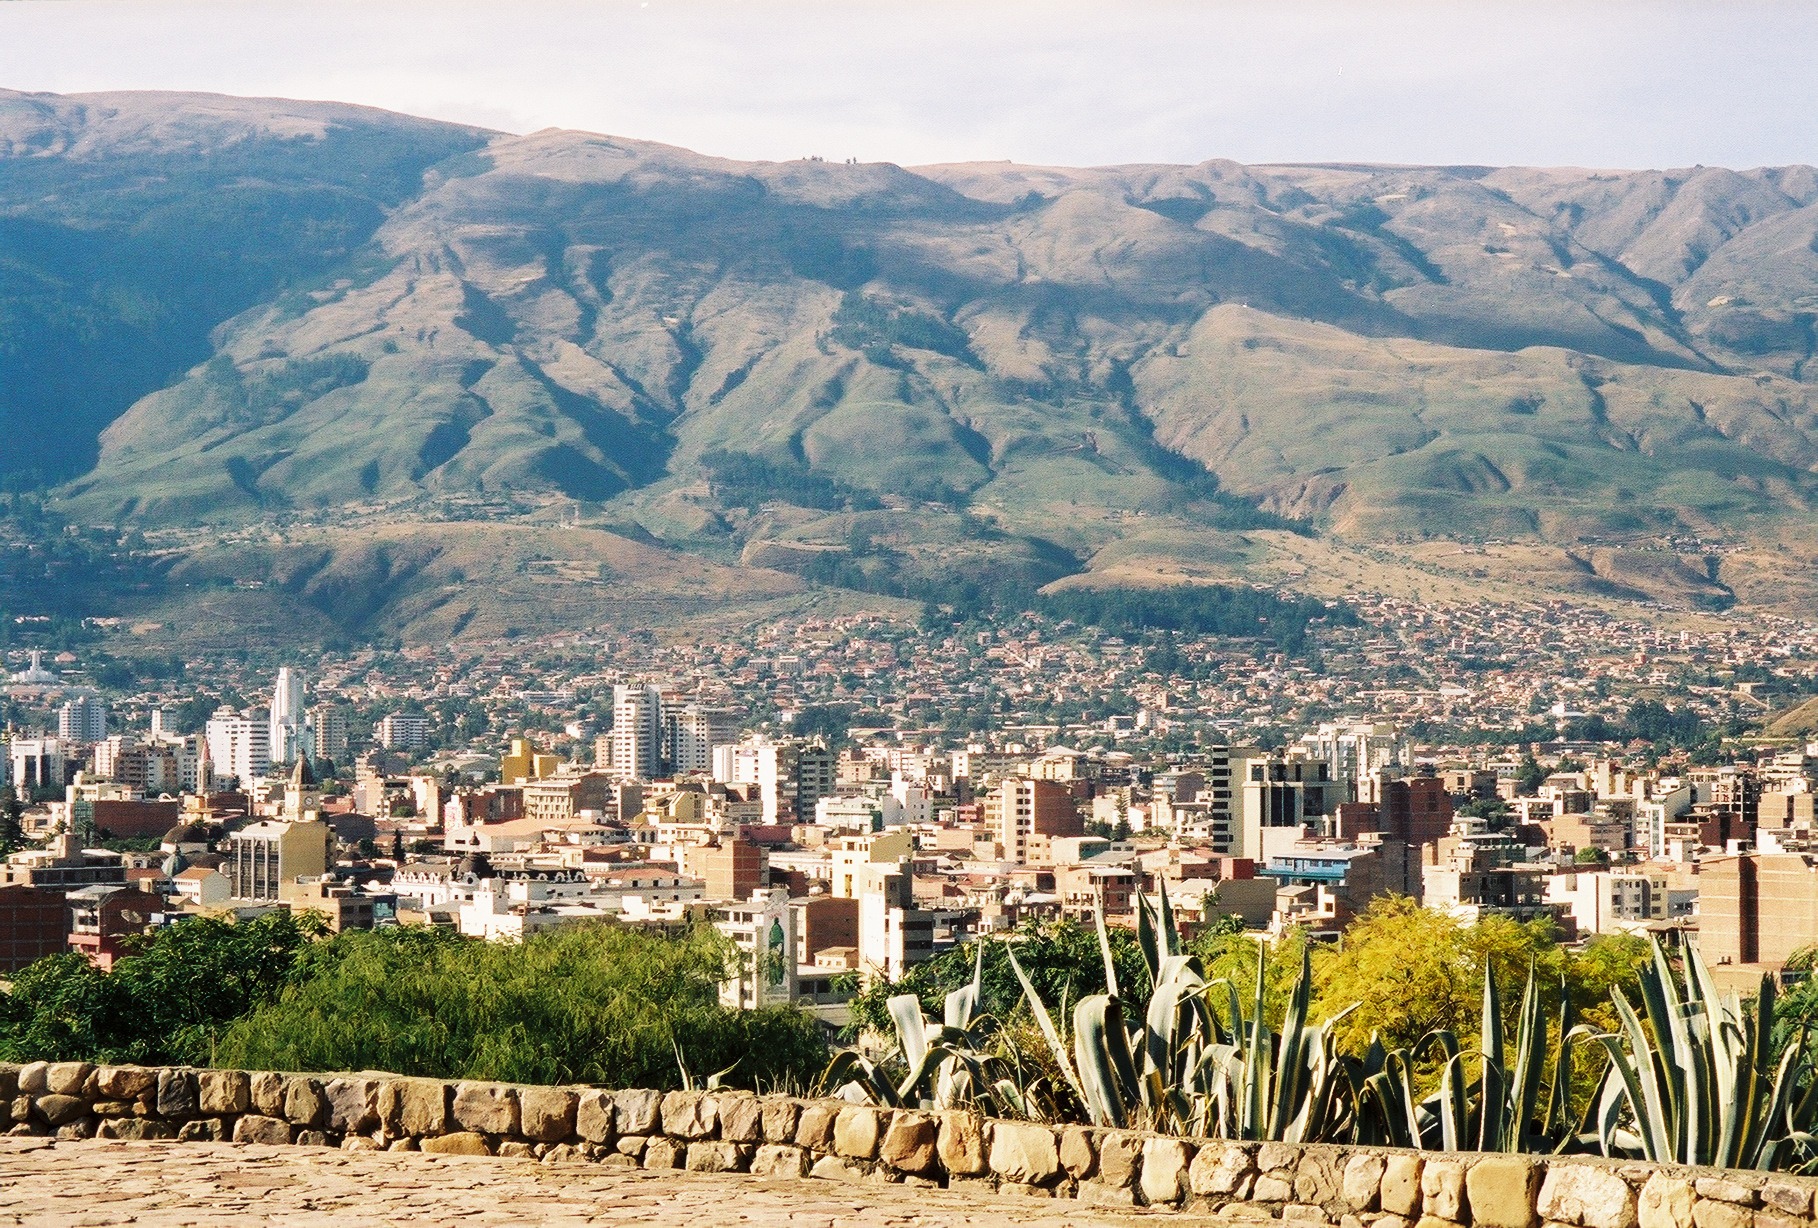
landscape, sea, coast, mountain, skyline, photography, town, valley, cityscape, panorama, tourism, mountains, south america, spanish, bolivia, aerial photography, andes mountains, geographical feature, cochabamba